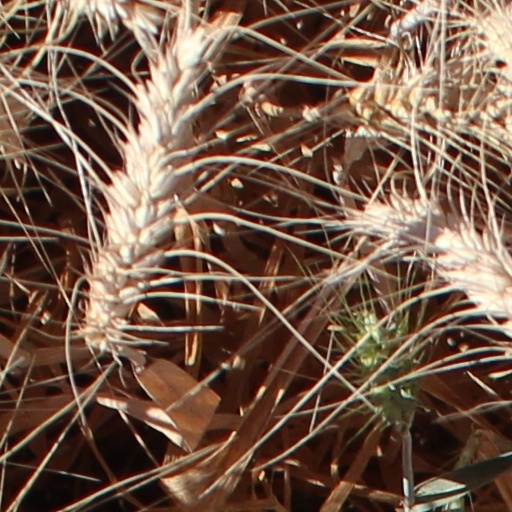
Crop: wheat